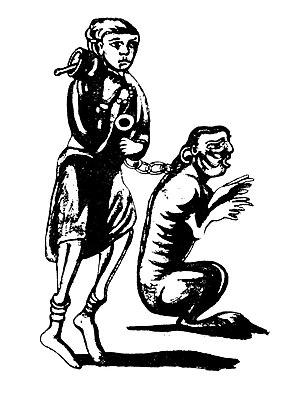
La violence dans l'autisme est davantage reçue par les personnes autistes qu'exprimée par elles. La supposition d'un lien entre l'autisme et les comportements violents est fréquente parmi l'opinion publique, mais aucune donnée scientifique n'établit de causalité du trouble du spectre de l'autisme dans une prédisposition à la délinquance ou aux crimes. Le taux de criminalité et de délinquance global est vraisemblablement plus bas parmi la communauté autiste que dans la population générale, bien que certains actes ciblés tels que les agressions sexuelles et les incendies volontaires puissent être plus fréquents. La violence manifestée par des personnes autistes résulte généralement d'hypersensibilités sensorielles et d'ignorance des conséquences de leurs actes, dues à des difficultés d'empathie et de compréhension des codes sociaux, plutôt que d'une volonté de commettre un acte violent, délictueux ou criminel. Les troubles associés, tels que le trouble du déficit de l'attention avec ou sans hyperactivité, semblent impliqués dans les comportements violents plutôt que l'autisme seul.
La mortalité des personnes autistes est caractérisée par une espérance de vie réduite d'environ dix-sept ans par rapport à la moyenne. Le taux de mortalité pendant l'enfance et les débuts de l'âge adulte est significativement plus élevé que celui de la population générale. Les personnes autistes sont sujettes à de nombreux problèmes de santé, avec une forte fréquence de l'épilepsie. Les maladies et attaques cardiaques, ainsi que le suicide, jusqu'à neuf fois supérieur à la moyenne, concernent particulièrement les personnes diagnostiquées avec un autisme à haut niveau de fonctionnement. Les autres causes de mortalité sont similaires à celles de la population générale, incluant des maladies respiratoires, infectieuses et digestives, combinées à des prises de médicaments neuroleptiques qui entraînent effets secondaires et perte substantielle de santé tout au long de la vie. Victime d'une grande proportion d'accidents, et en particulier de noyades, la communauté autiste est, enfin, frappée d'infanticides depuis des temps très anciens. Les femmes avec difficulté d'apprentissage ont l'espérance de vie la plus écourtée.